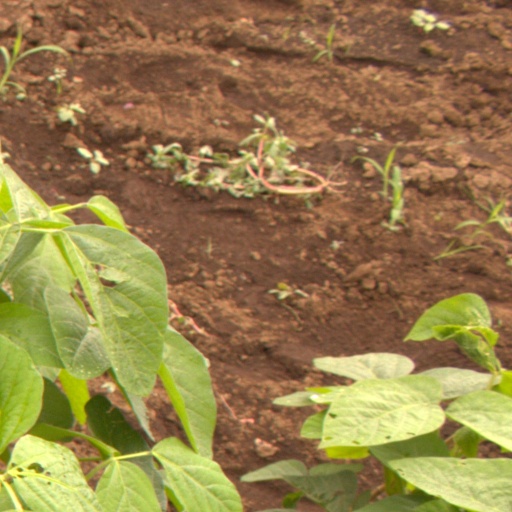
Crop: soybean